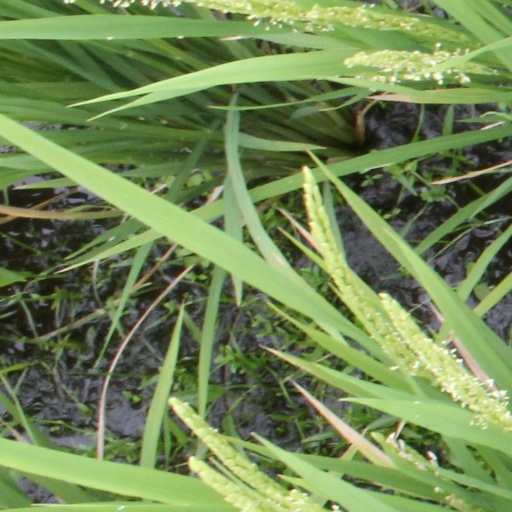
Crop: rice